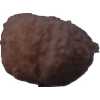
Label: orange_peeled